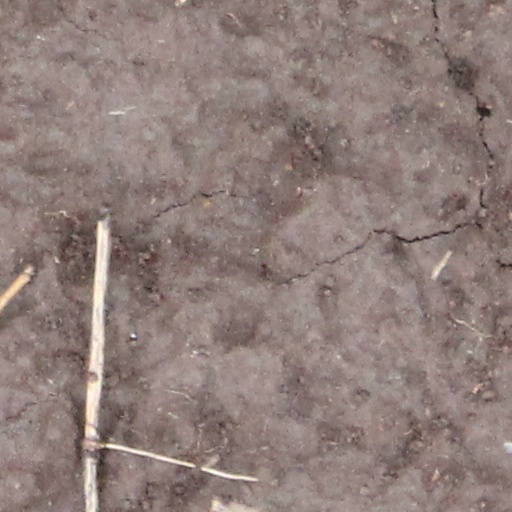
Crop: wheat